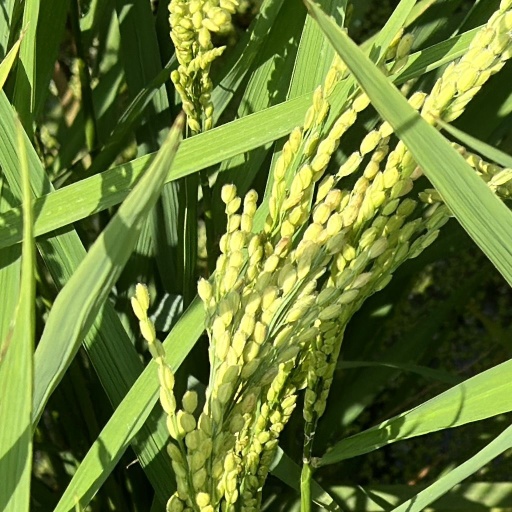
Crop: rice